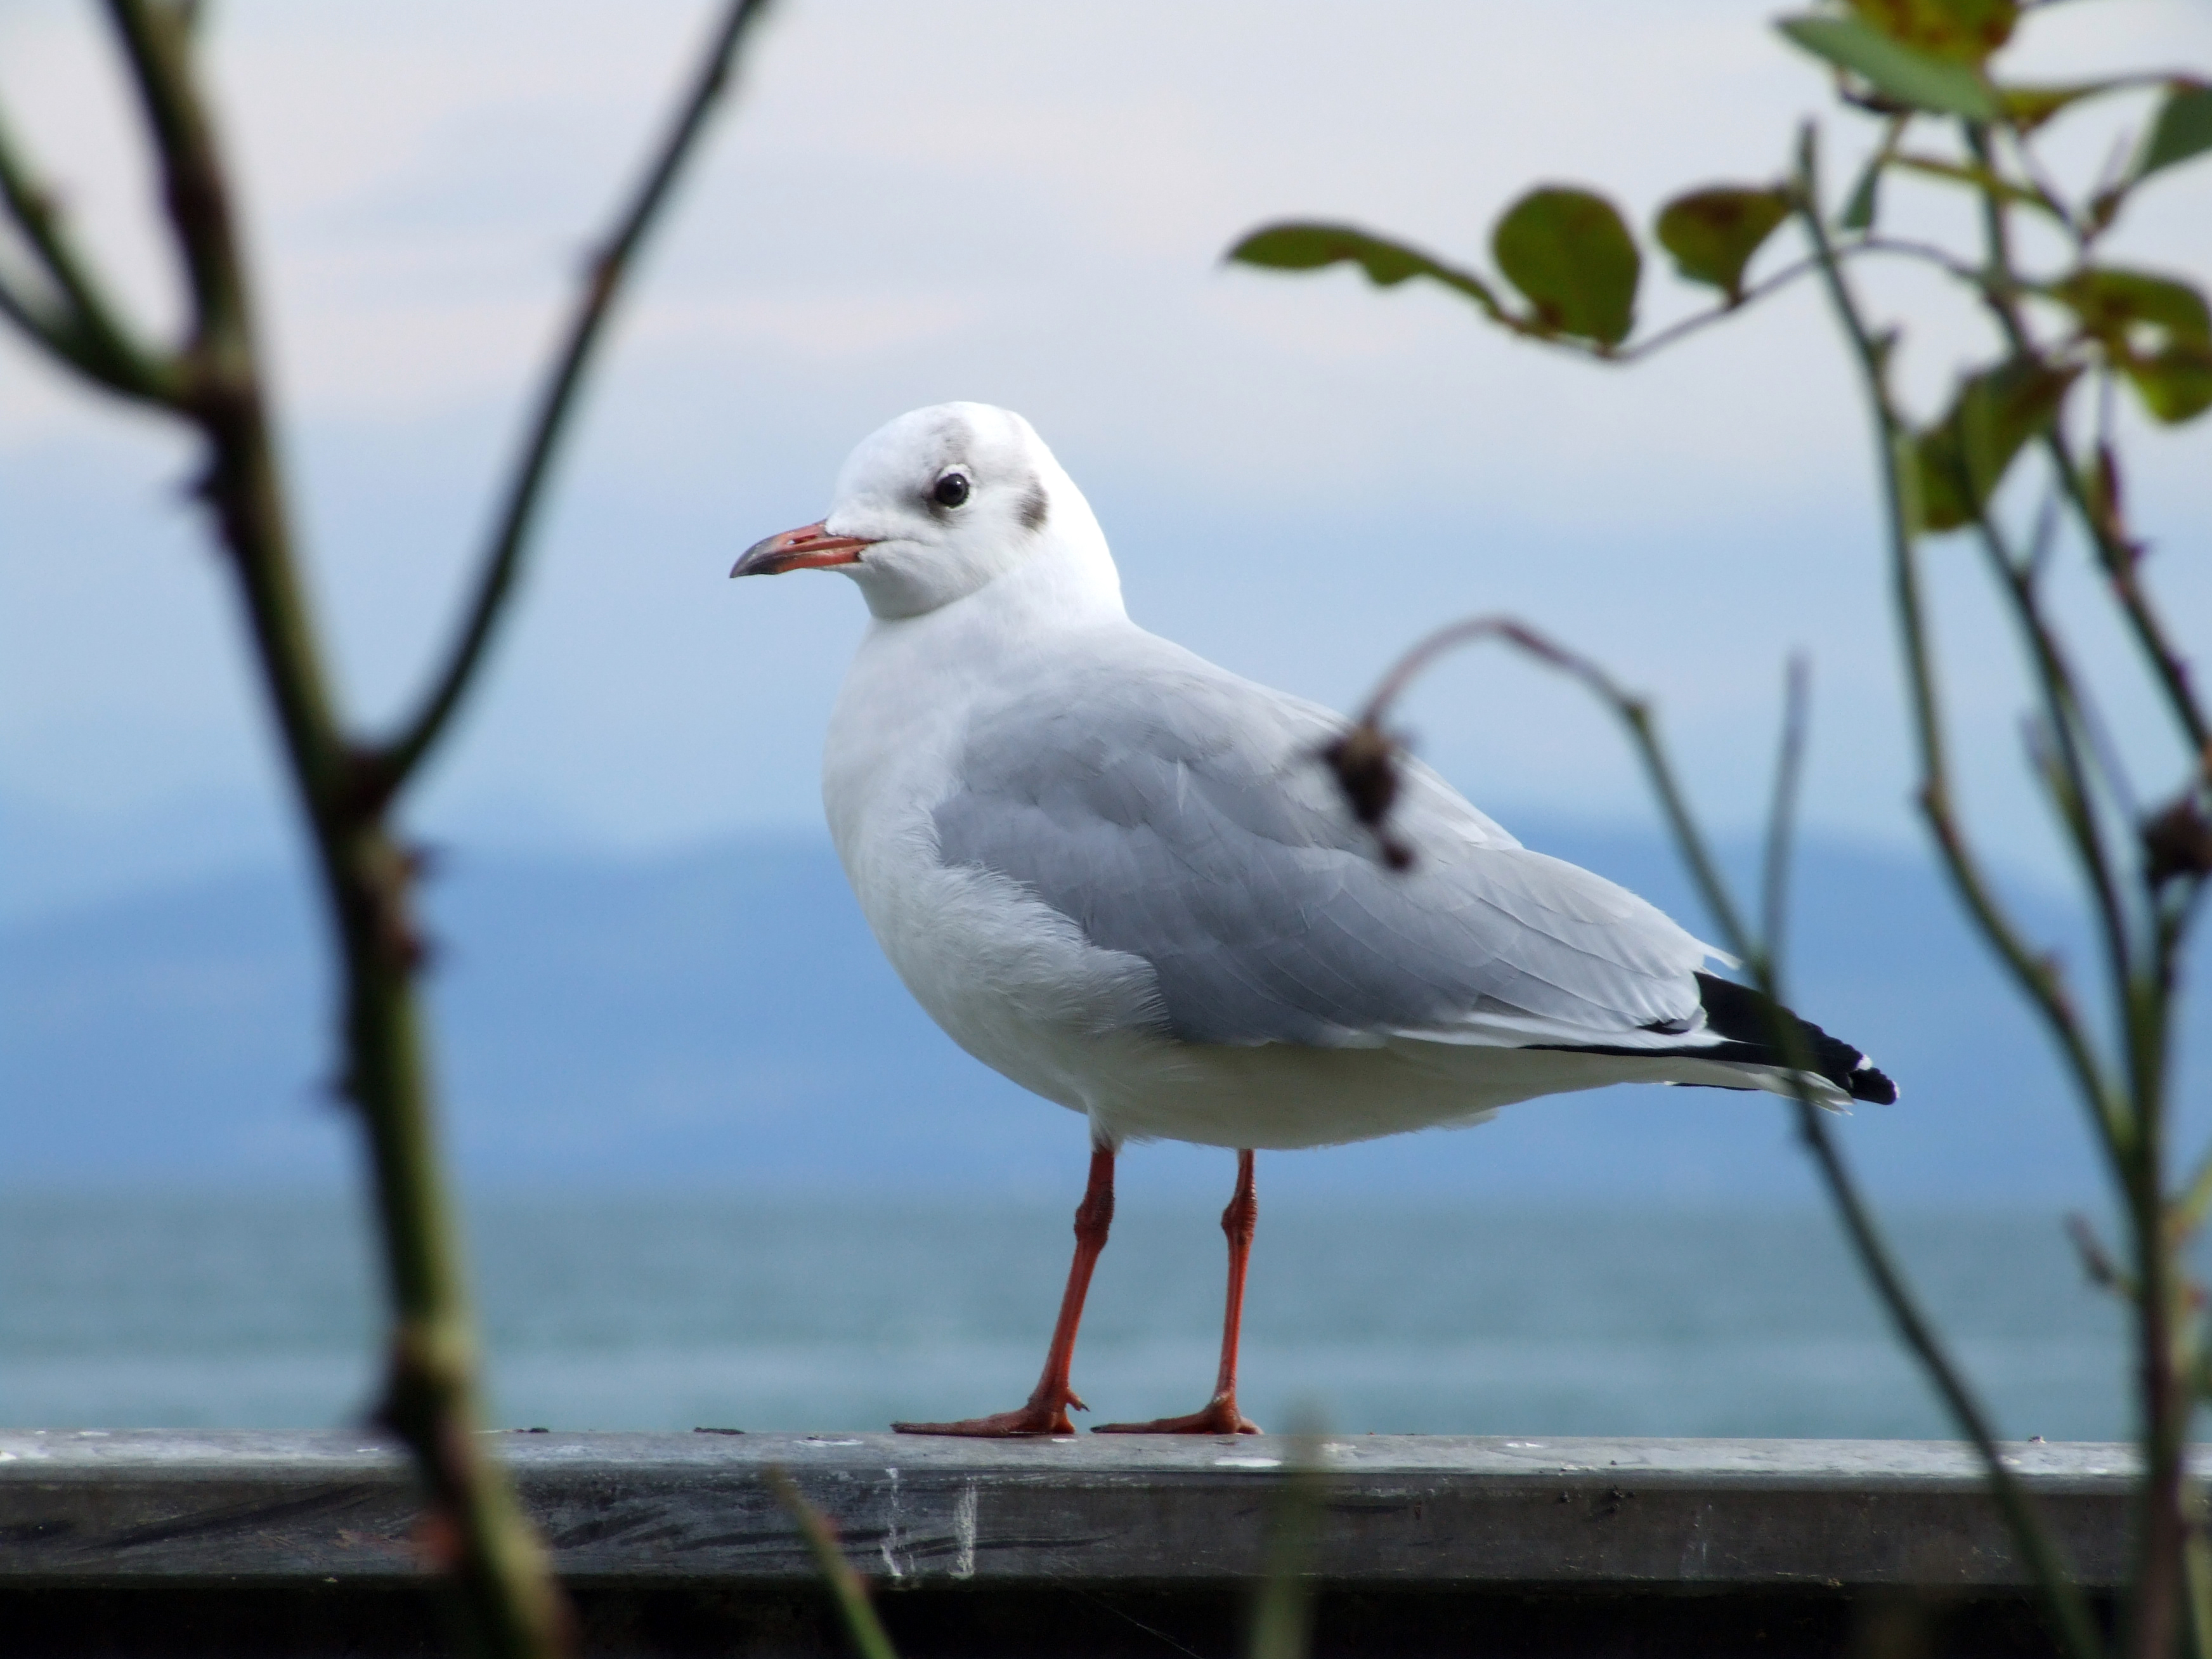
gull, sea, beach, bird, water, sky, plant, beak, lari, wing, seabird, charadriiformes, feather, water bird, wildlife, tree, ring billed gull, western gull, twig, shorebird